Melbourne

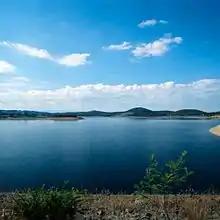
Sugarloaf Reservoir at Christmas Hills in the metropolitan area is one of Melbourne's closest water supplies.

The governance of Melbourne is split between the government of Victoria and the 27 cities and four shires that make up the metropolitan area. There is no ceremonial or political head of Melbourne, but the Lord Mayor of the City of Melbourne often fulfils such a role as a first among equals.